Piotr Sawczuk

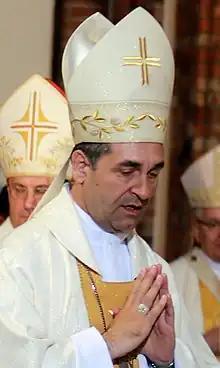
Swczczuk in 2018

Piotr Henryk Sawczuk (born 29 January 1962) is a Polish prelate of the Catholic Church, serving as the bishop of the Diocese of Drohiczyn since 2019. He was previously the auxiliary bishop of Siedlce and titular bishop of Ottana from 2013 to 2019.